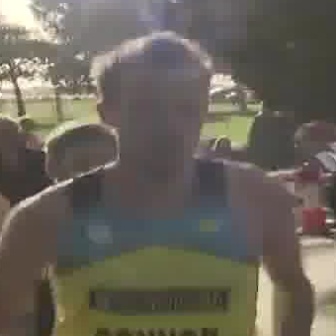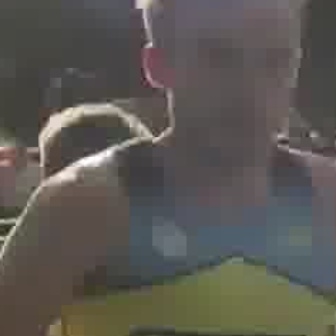
  Please identify the target specified by the bounding box [118,85,200,167] in the first image and locate it in the second image. Return the coordinates in [x_min,y_min,x_max,y_max] format.
Answer: [173,25,297,148]